Klondikia

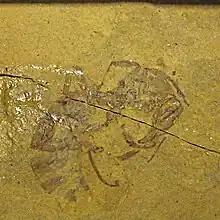
"Myrmeciites" sp.

Estimates of the mean annual temperature for the Klondike Mountain Formation have been derived from climate leaf analysis multivariate program (CLAMP) analysis and leaf margin analysis (LMA) of the Republic paleoflora. The CLAMP results after multiple linear regressions for Republic gave a mean annual temperature of approximately , while the LMA gave . This is lower than the mean annual temperature estimates given for the coastal Puget Group, which is estimated to have been between . The bioclimatic analysis for Republic suggests mean annual precipitation amounts of .